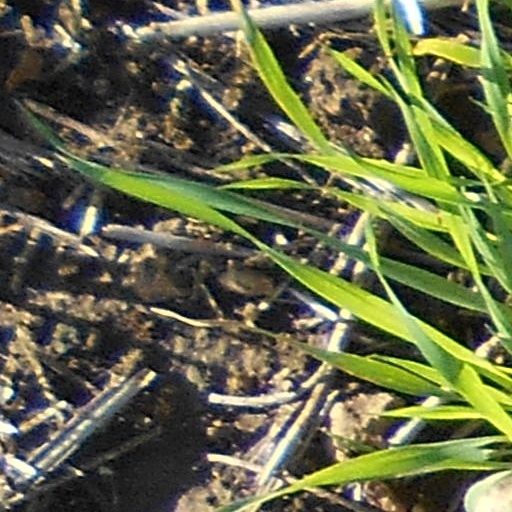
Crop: wheat